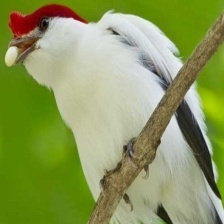
Species: ARARIPE MANAKIN
Scientific name: ANTILOPHIA BOKERMANNI